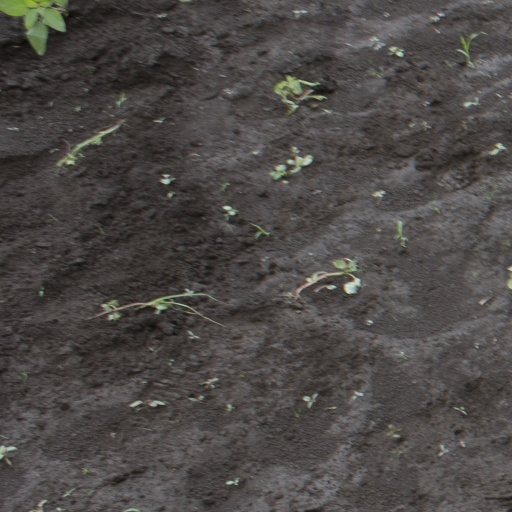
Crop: soybean